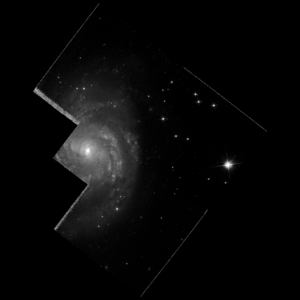
NGC 2339 est une galaxie spirale intermédiaire située dans la constellation des Gémeaux à environ 100 millions d'années-lumière de la Voie lactée. Elle a été découverte par l'astronome germano-britannique William Herschel en 1789. Wolfgang Steinicke et le professeur Seligman classent cette galaxie comme une spirale barrée, mais le gros plan réalisé par le télescope spatial Hubble ne montre la présence d'aucune barre au centre de cette galaxie.